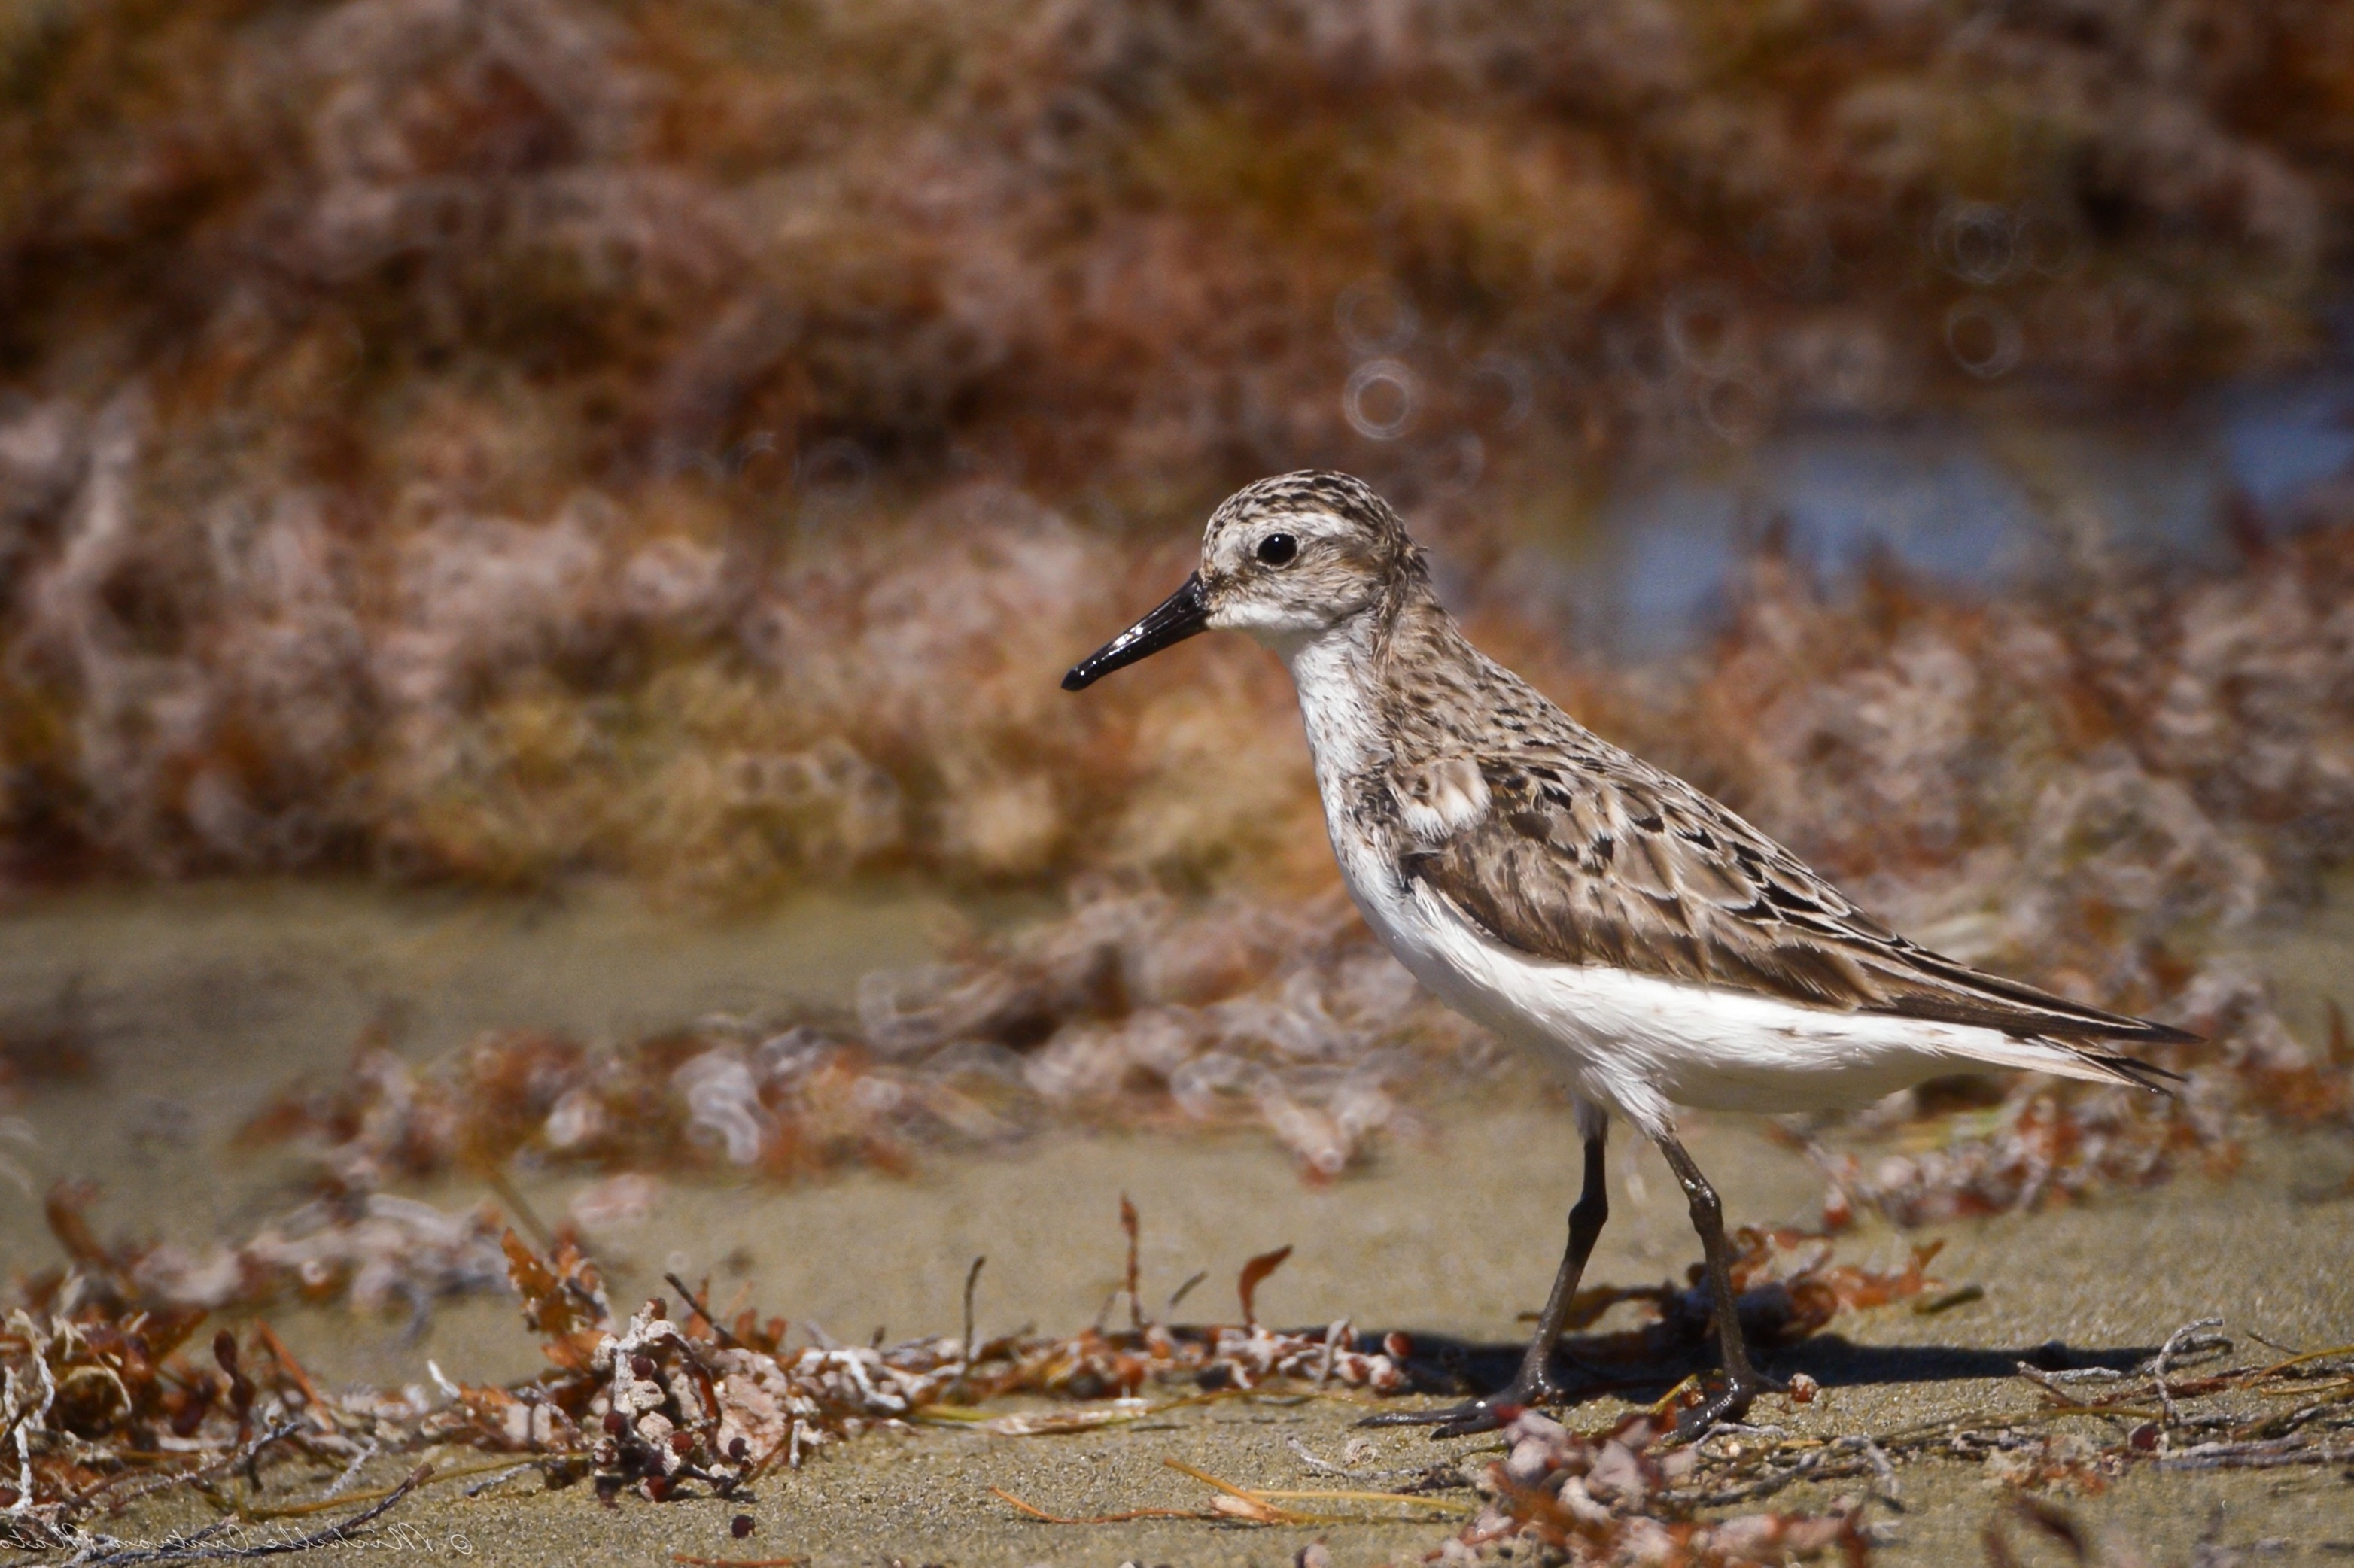
beach, water, nature, sand, bird, white, animal, cute, shoreline, wildlife, wild, young, beak, brown, fauna, outdoors, feathers, vertebrate, snipe, shorebird, sandpiper, wild animals, lark, perching bird, cinclidae, calidrid